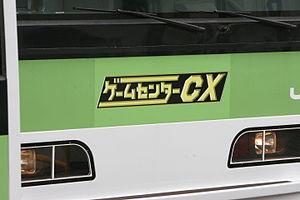
GameCenter CX, connu sous le nom de Retro Game Master dans certains marchés, est une émission de variétés japonaise traitant d'anciens jeux vidéo diffusée sur Fuji TV One depuis le 4 novembre 2003.